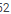
Number: 2